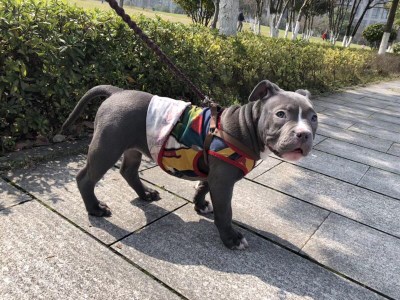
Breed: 1121-n000002-French_bulldog